Ali Zafar

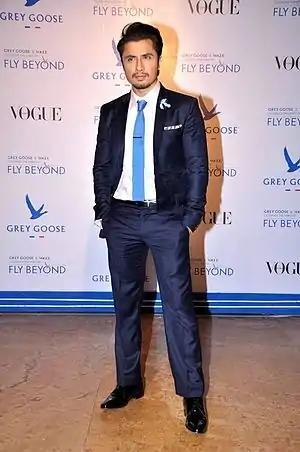
Zafar at India's Fly Beyond Awards, 2014

Zafar released a single "Urain Ge" as tribute to victims of APS Peshawar attack in early 2015, featuring many Pakistani artists. His voice was also featured in the song "DJ", which was sung by Sunidhi Chauhan for the film "Hey Bro". He then also sang a song for Defence Day, "Hanstay Hanstay".